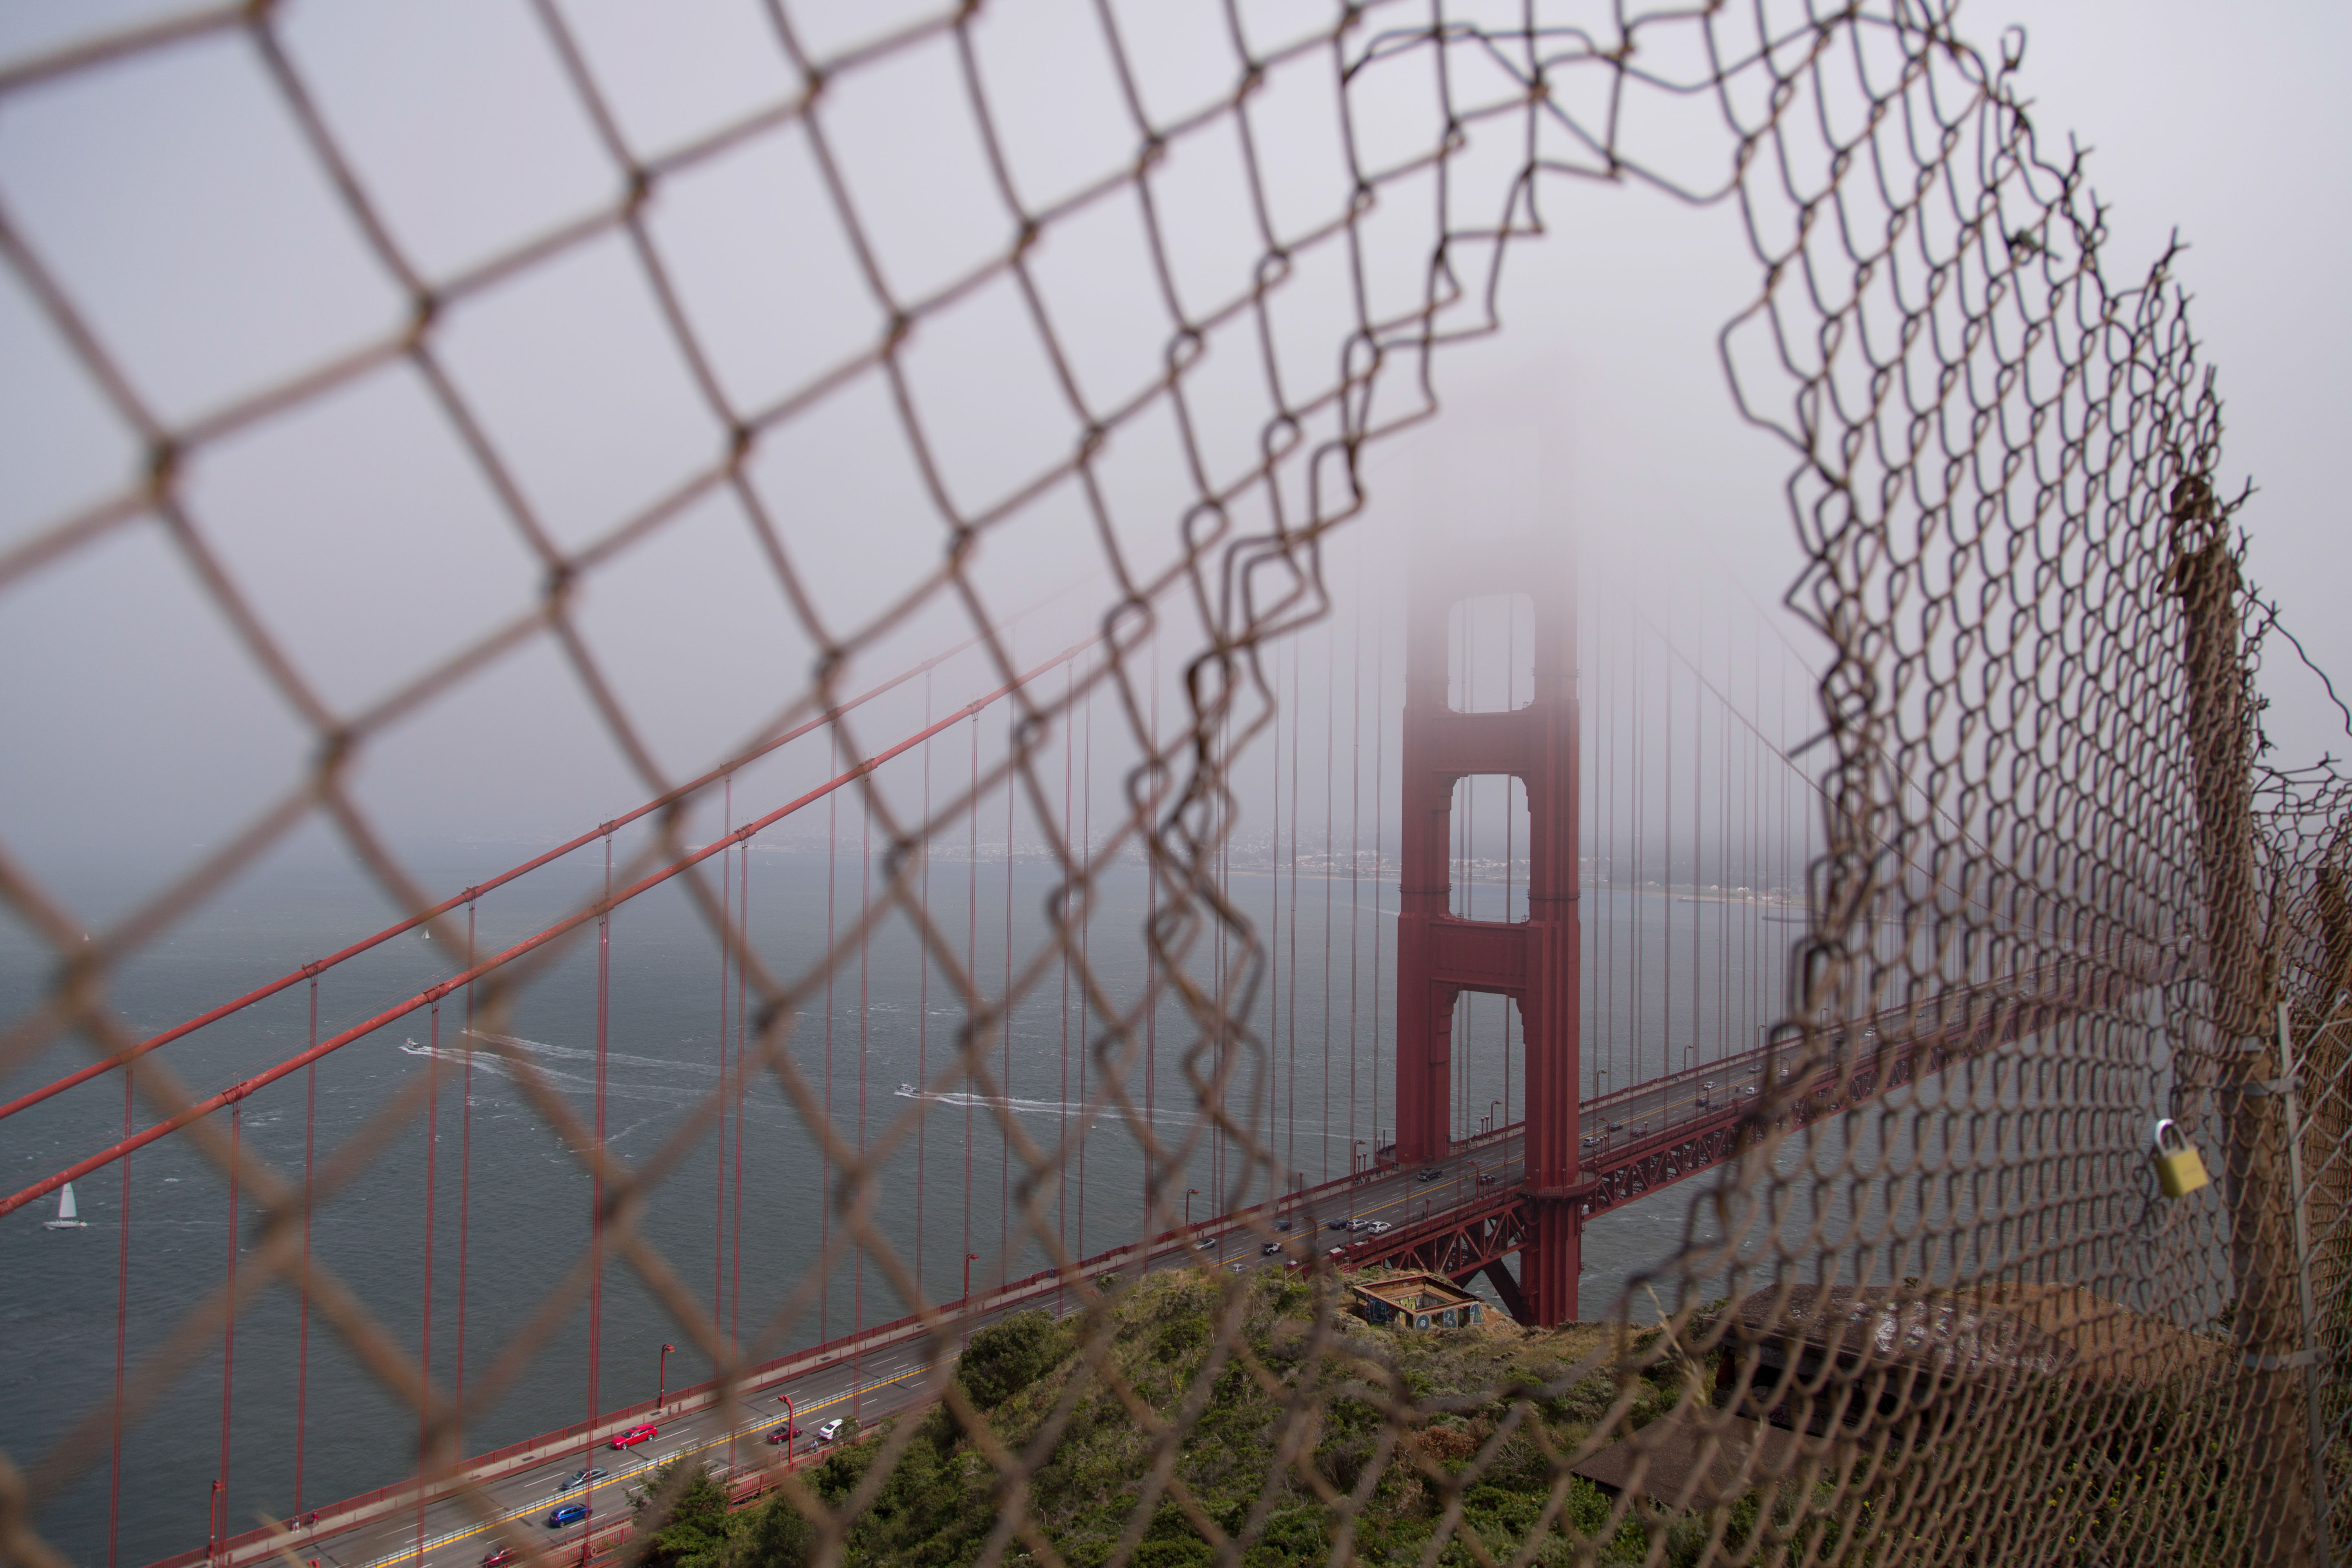
fence, architecture, fog, wall, golden gate bridge, san francisco, haze, landmark, stadium, net, shape, outdoor structure, chain link fencing, wire fencing, home fencing